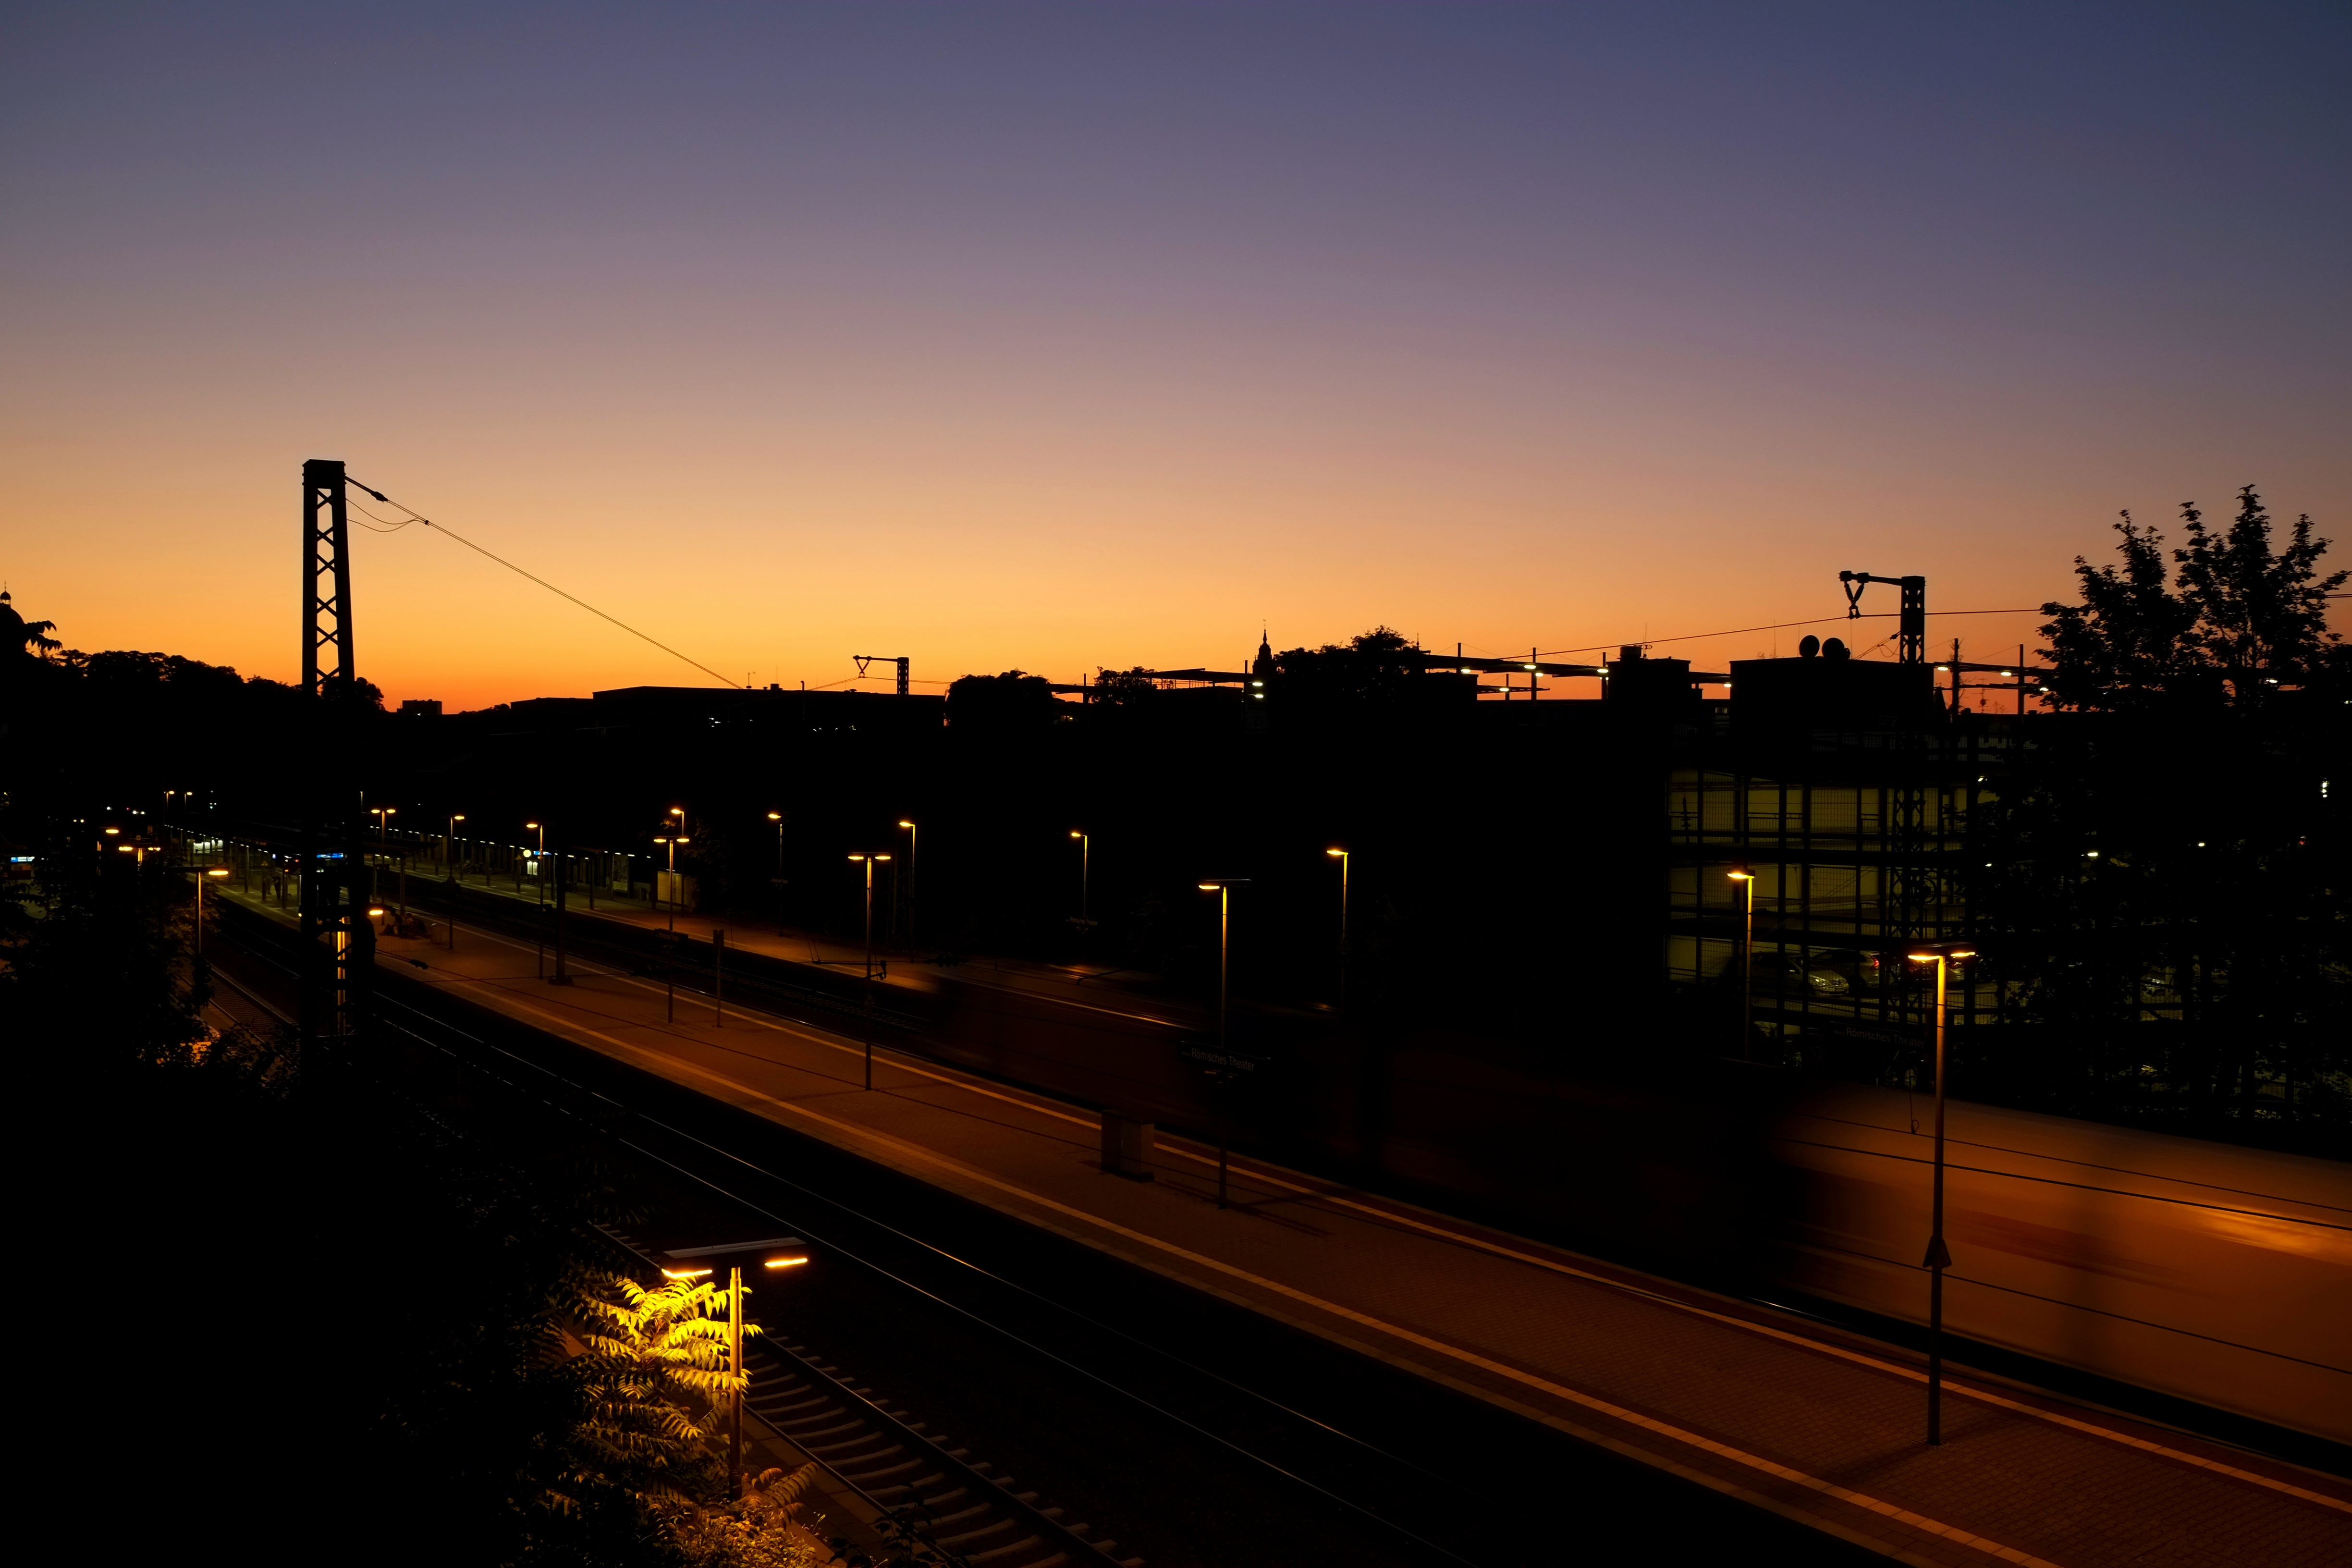
horizon, silhouette, light, sky, track, railway, sunrise, sunset, bridge, skyline, night, sunlight, morning, dawn, city, atmosphere, train, cityscape, dusk, transport, evening, twilight, reflection, platform, glow, railroad track, railway station, seemed, abendstimmung, reddish, evening sky, rail traffic, urban area